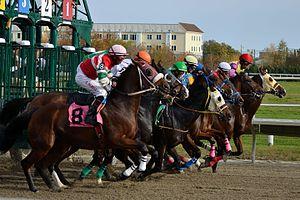
Les courses de plat sont des courses de chevaux montés par des cavaliers appelés jockey, il s'agit de courses de galop sans obstacles.